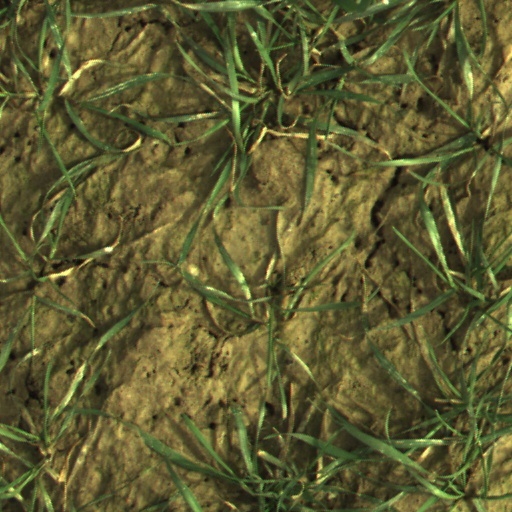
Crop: wheat